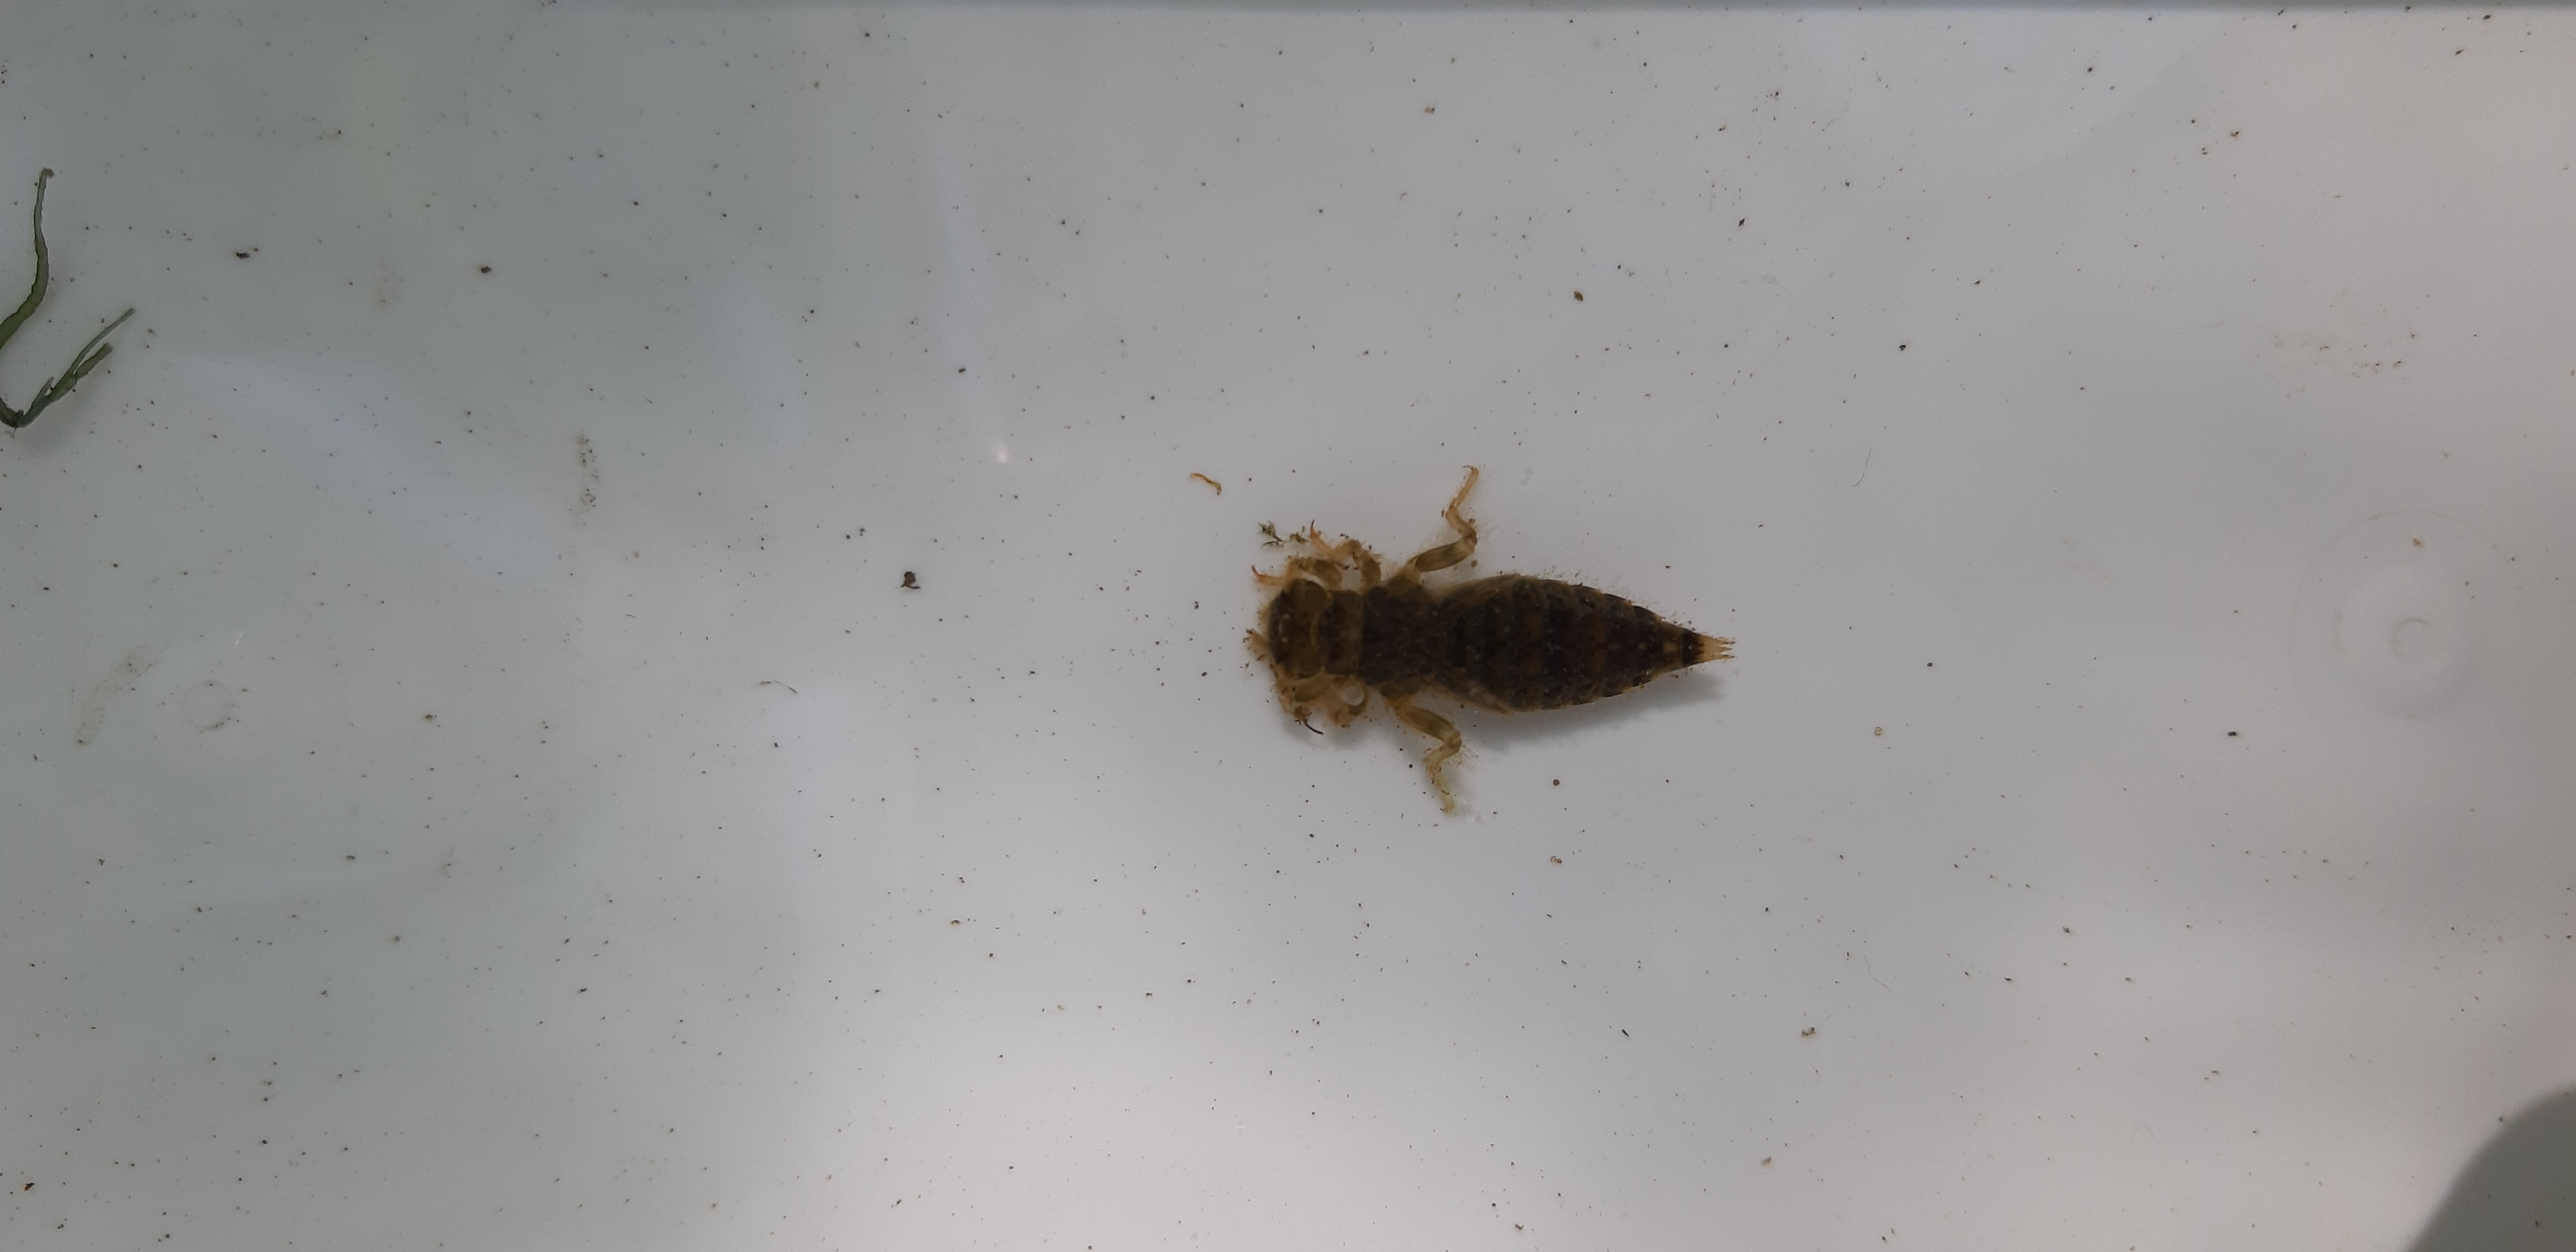
Macroinvertebrate group: dragonflies